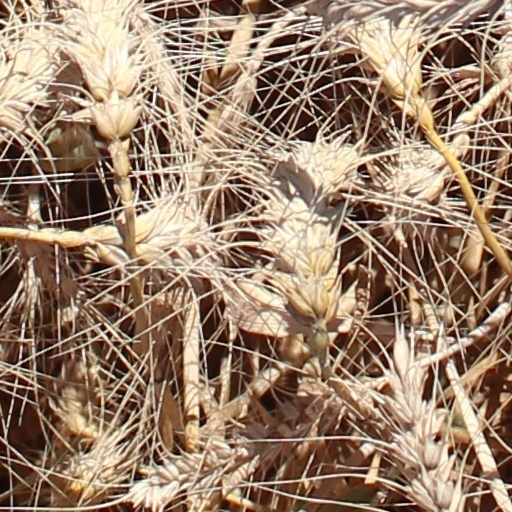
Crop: wheat